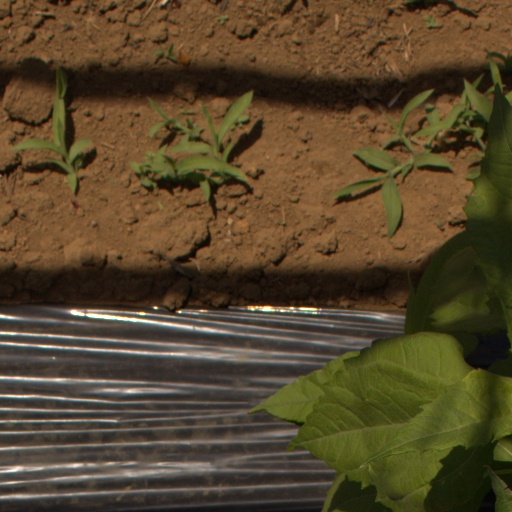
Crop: Jerusalem artichoke